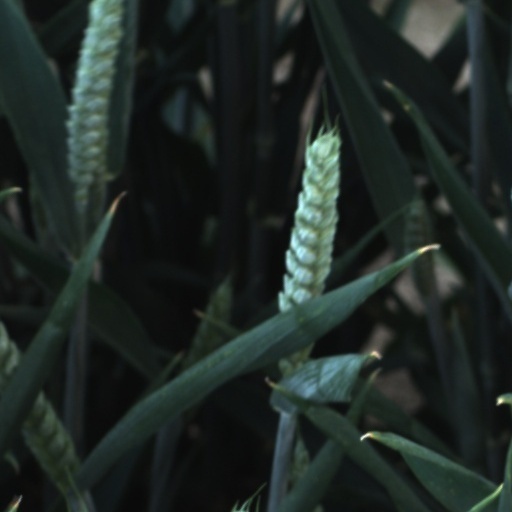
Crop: wheat